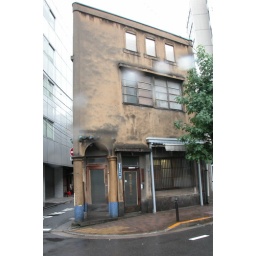
some old office building in Iidabashi